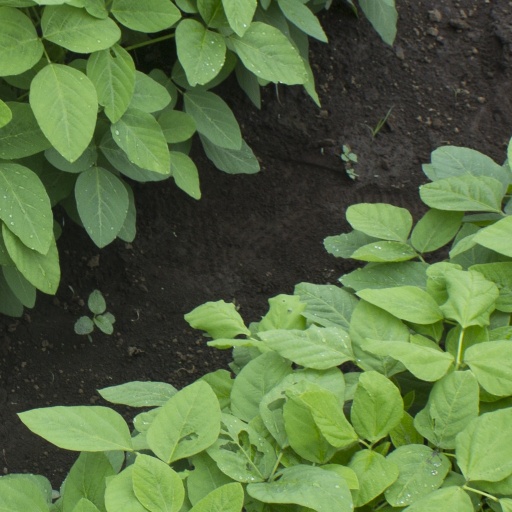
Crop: soybean